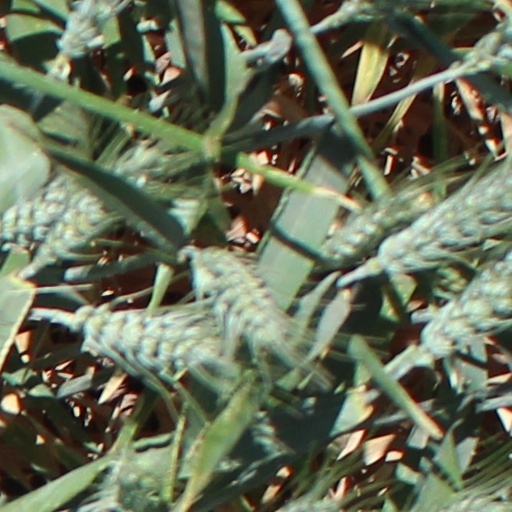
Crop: wheat